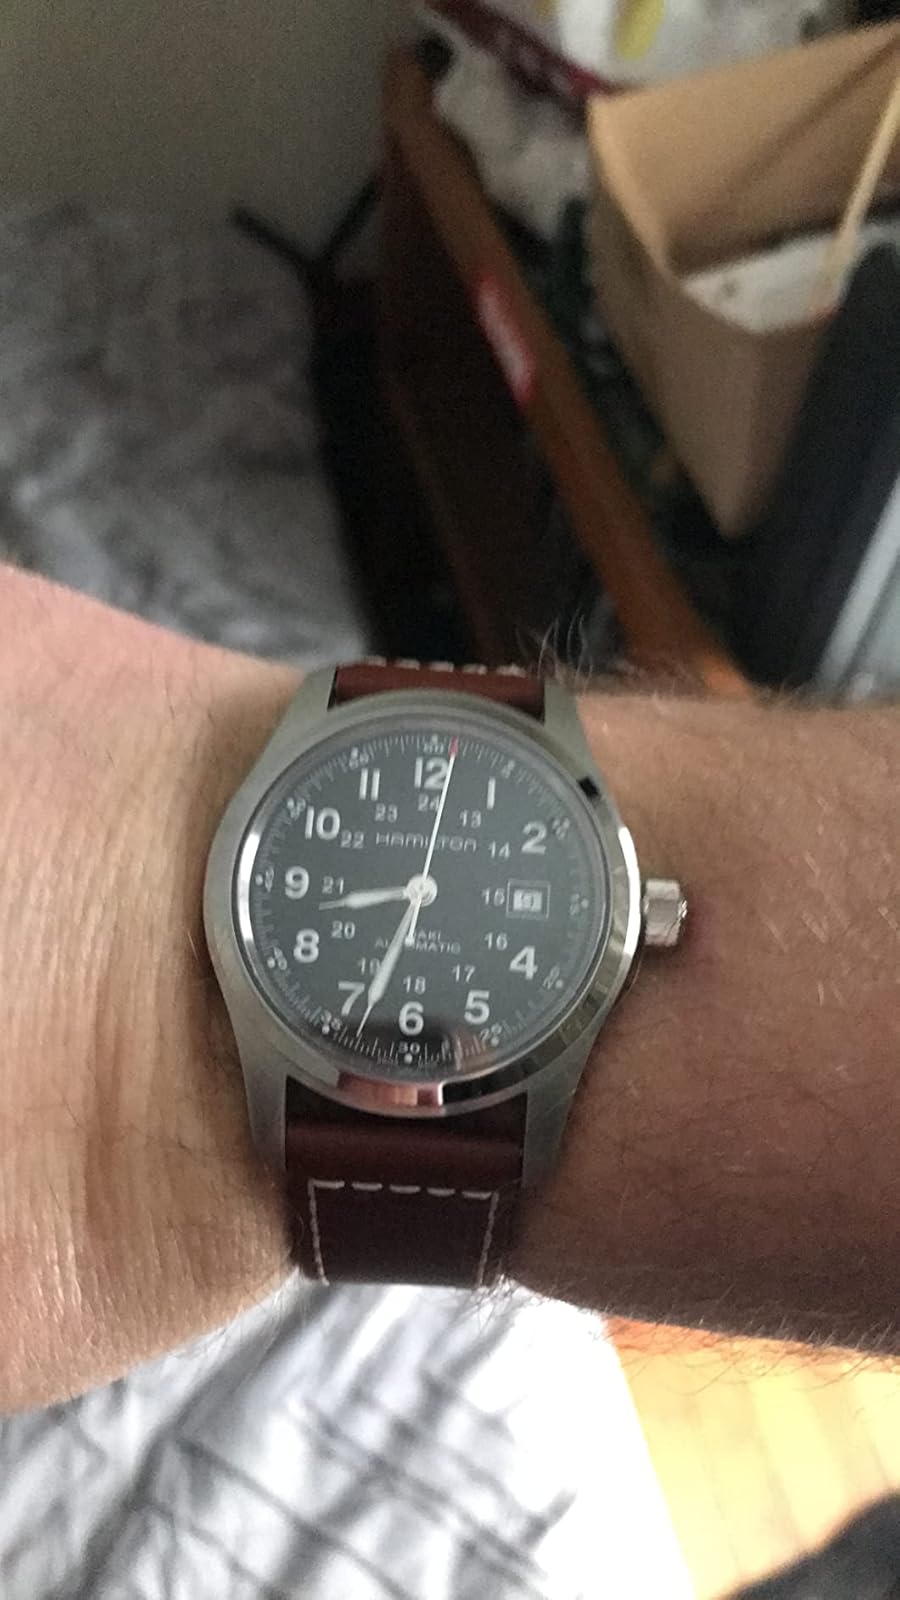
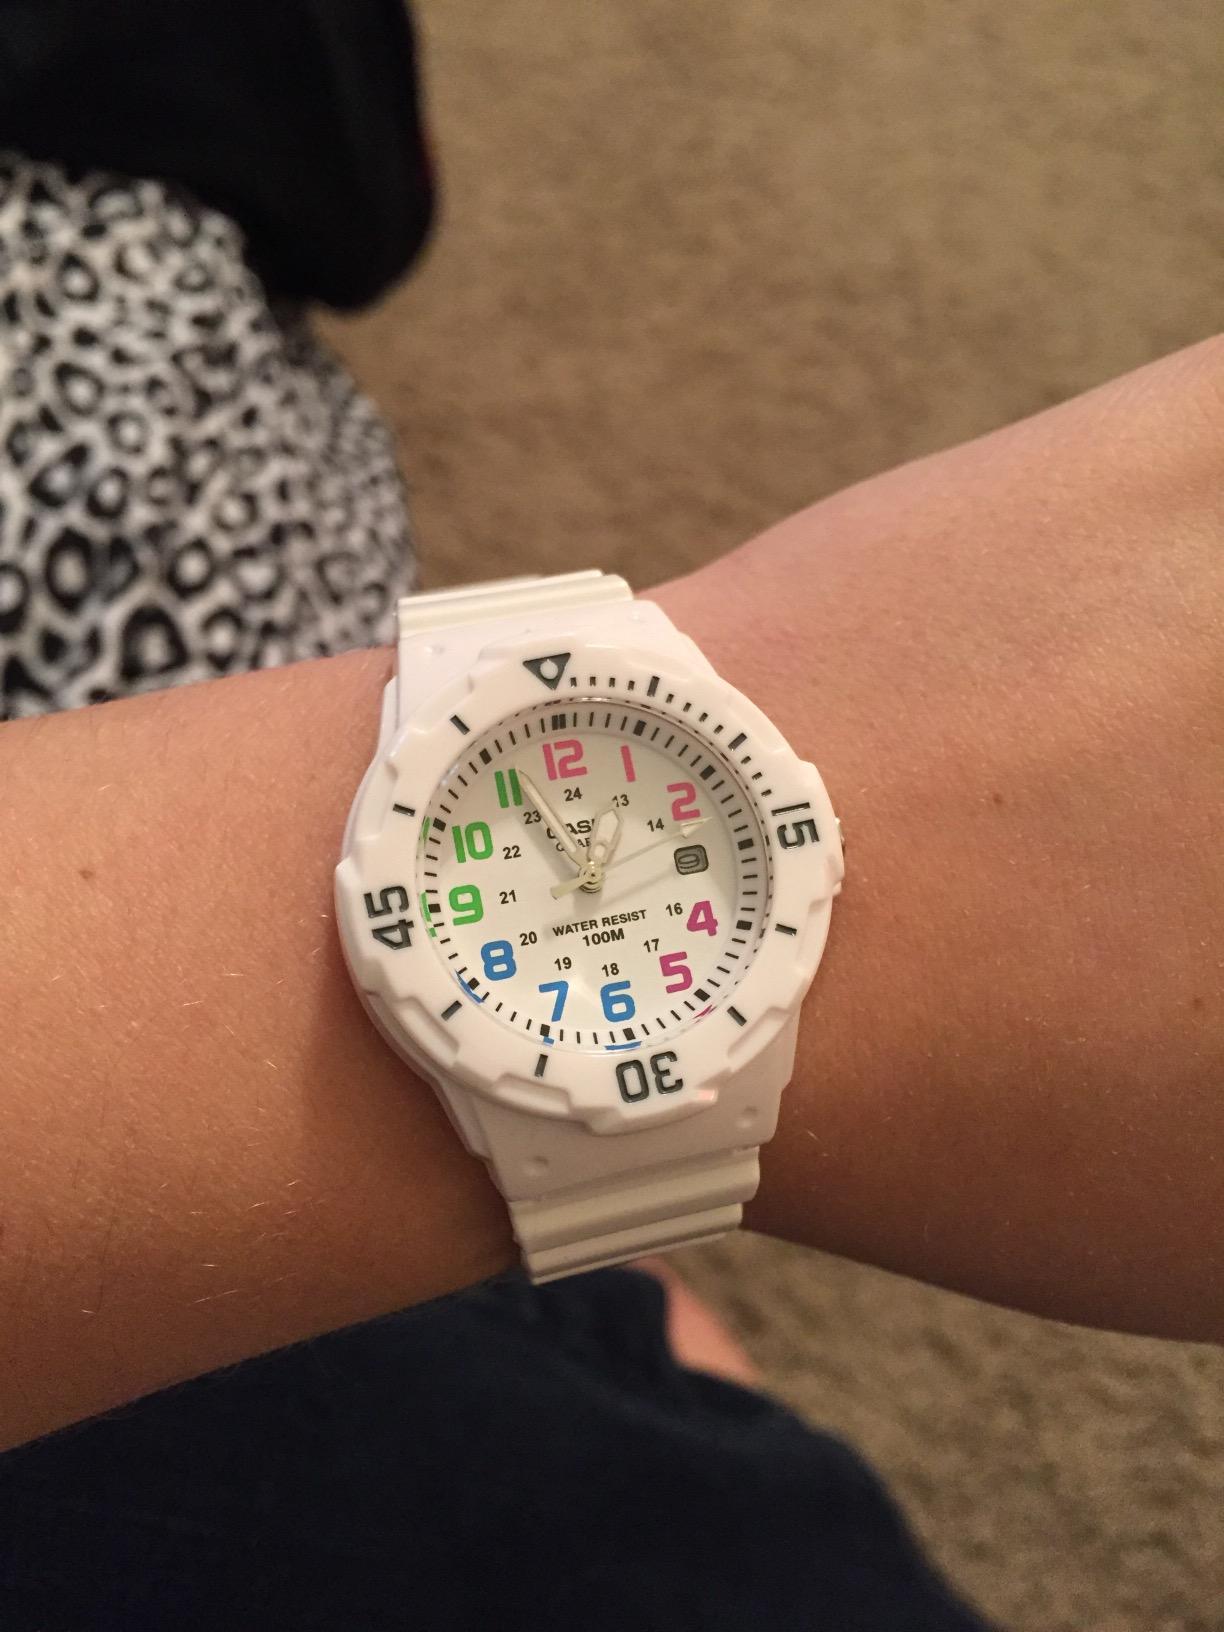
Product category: accessories_watch
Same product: no